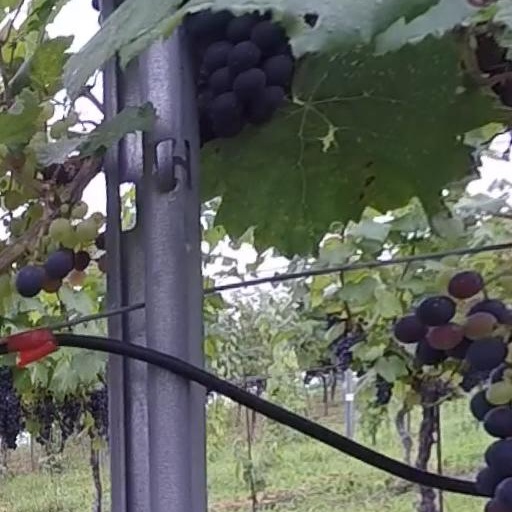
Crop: grape